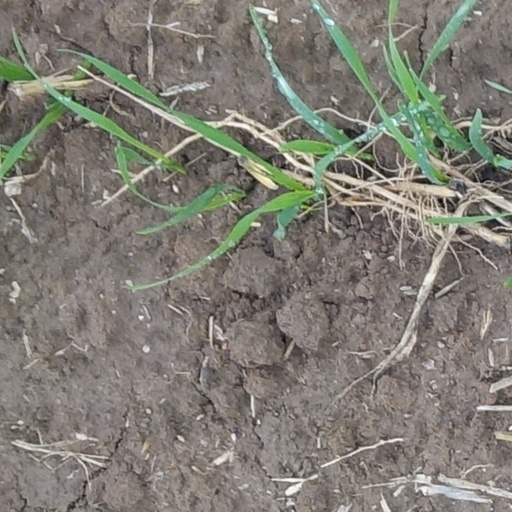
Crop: wheat